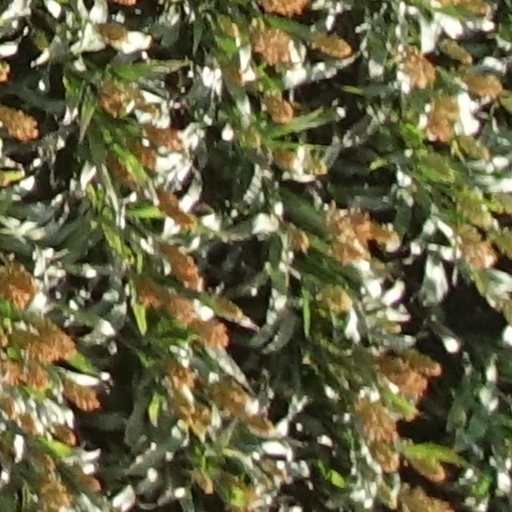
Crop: sorghum